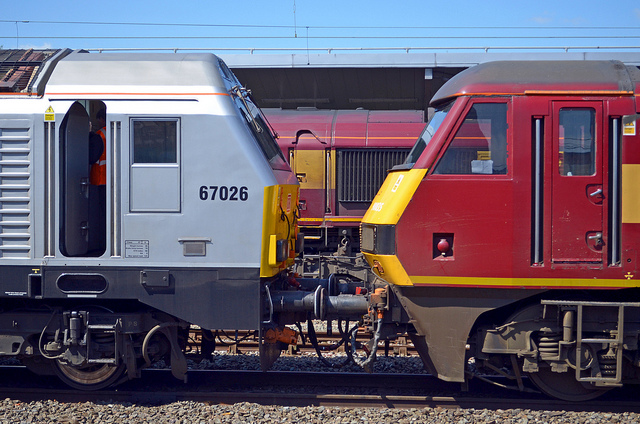
user: Given an image and a question. Answer the question in a short answer. Question: Where is the fastest one of these in the world? Short Answer:
assistant: china